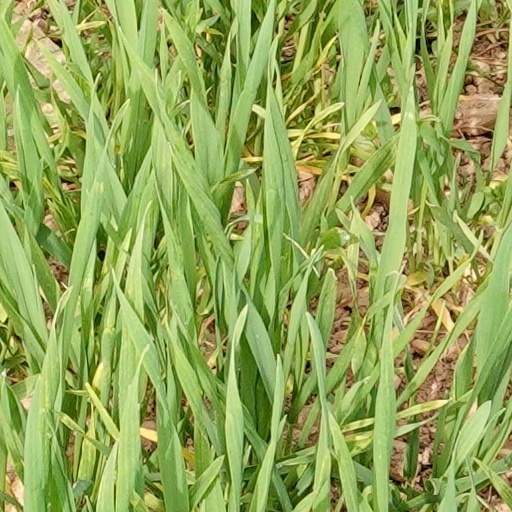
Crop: wheat